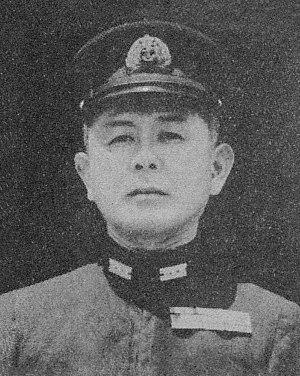
Matsuji Ijuin, né le 21 avril 1893 au Japon et mort le 24 mai 1944 était un amiral dans la Marine impériale japonaise pendant la Seconde Guerre mondiale.